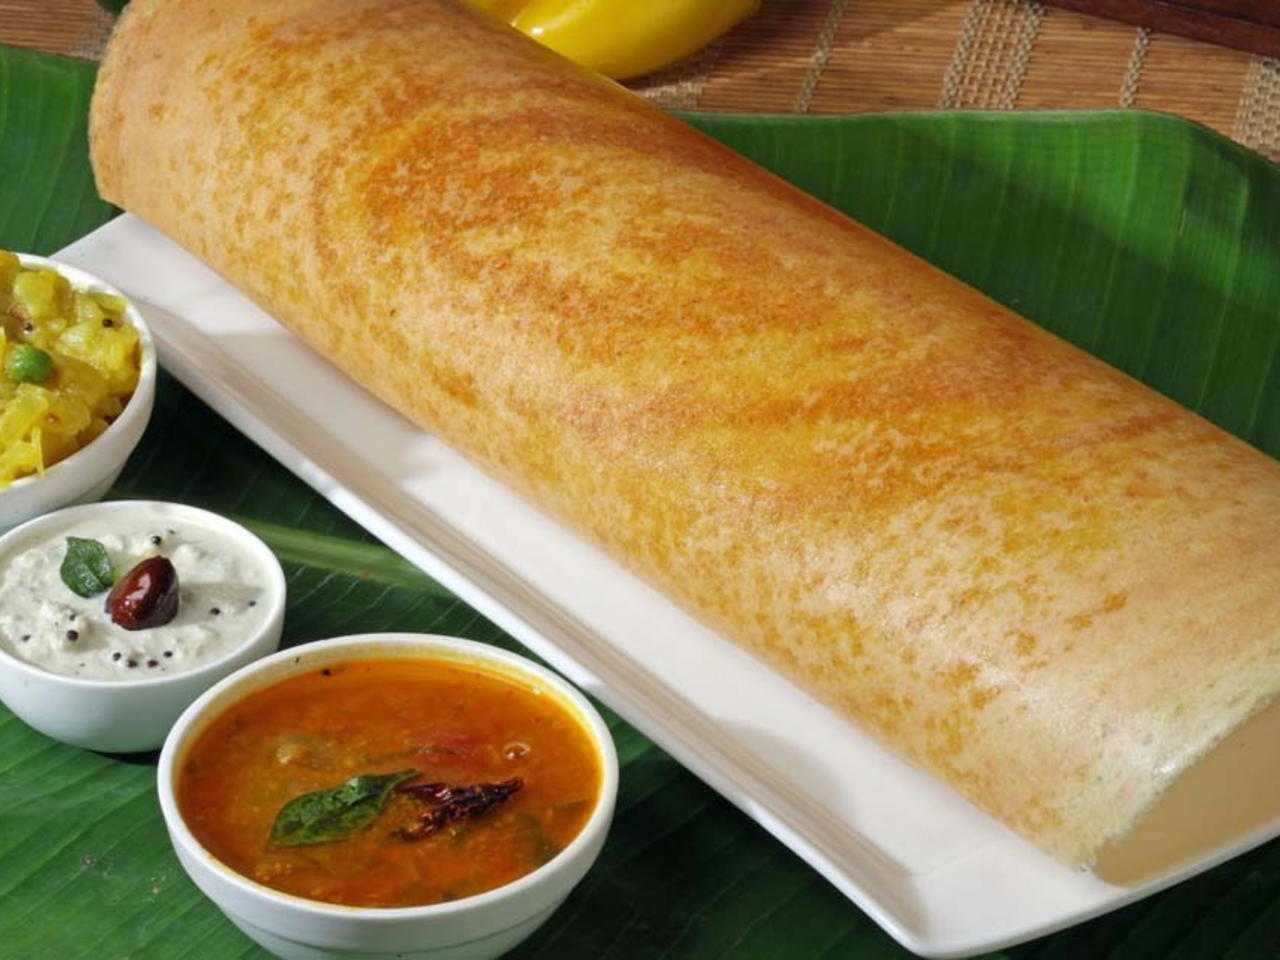
Dish: masala_dosa